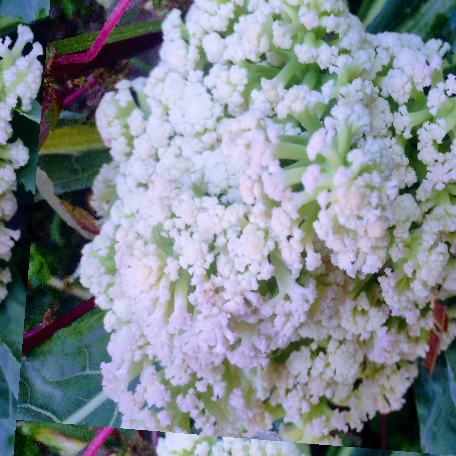
Label: Bacterial spot rot